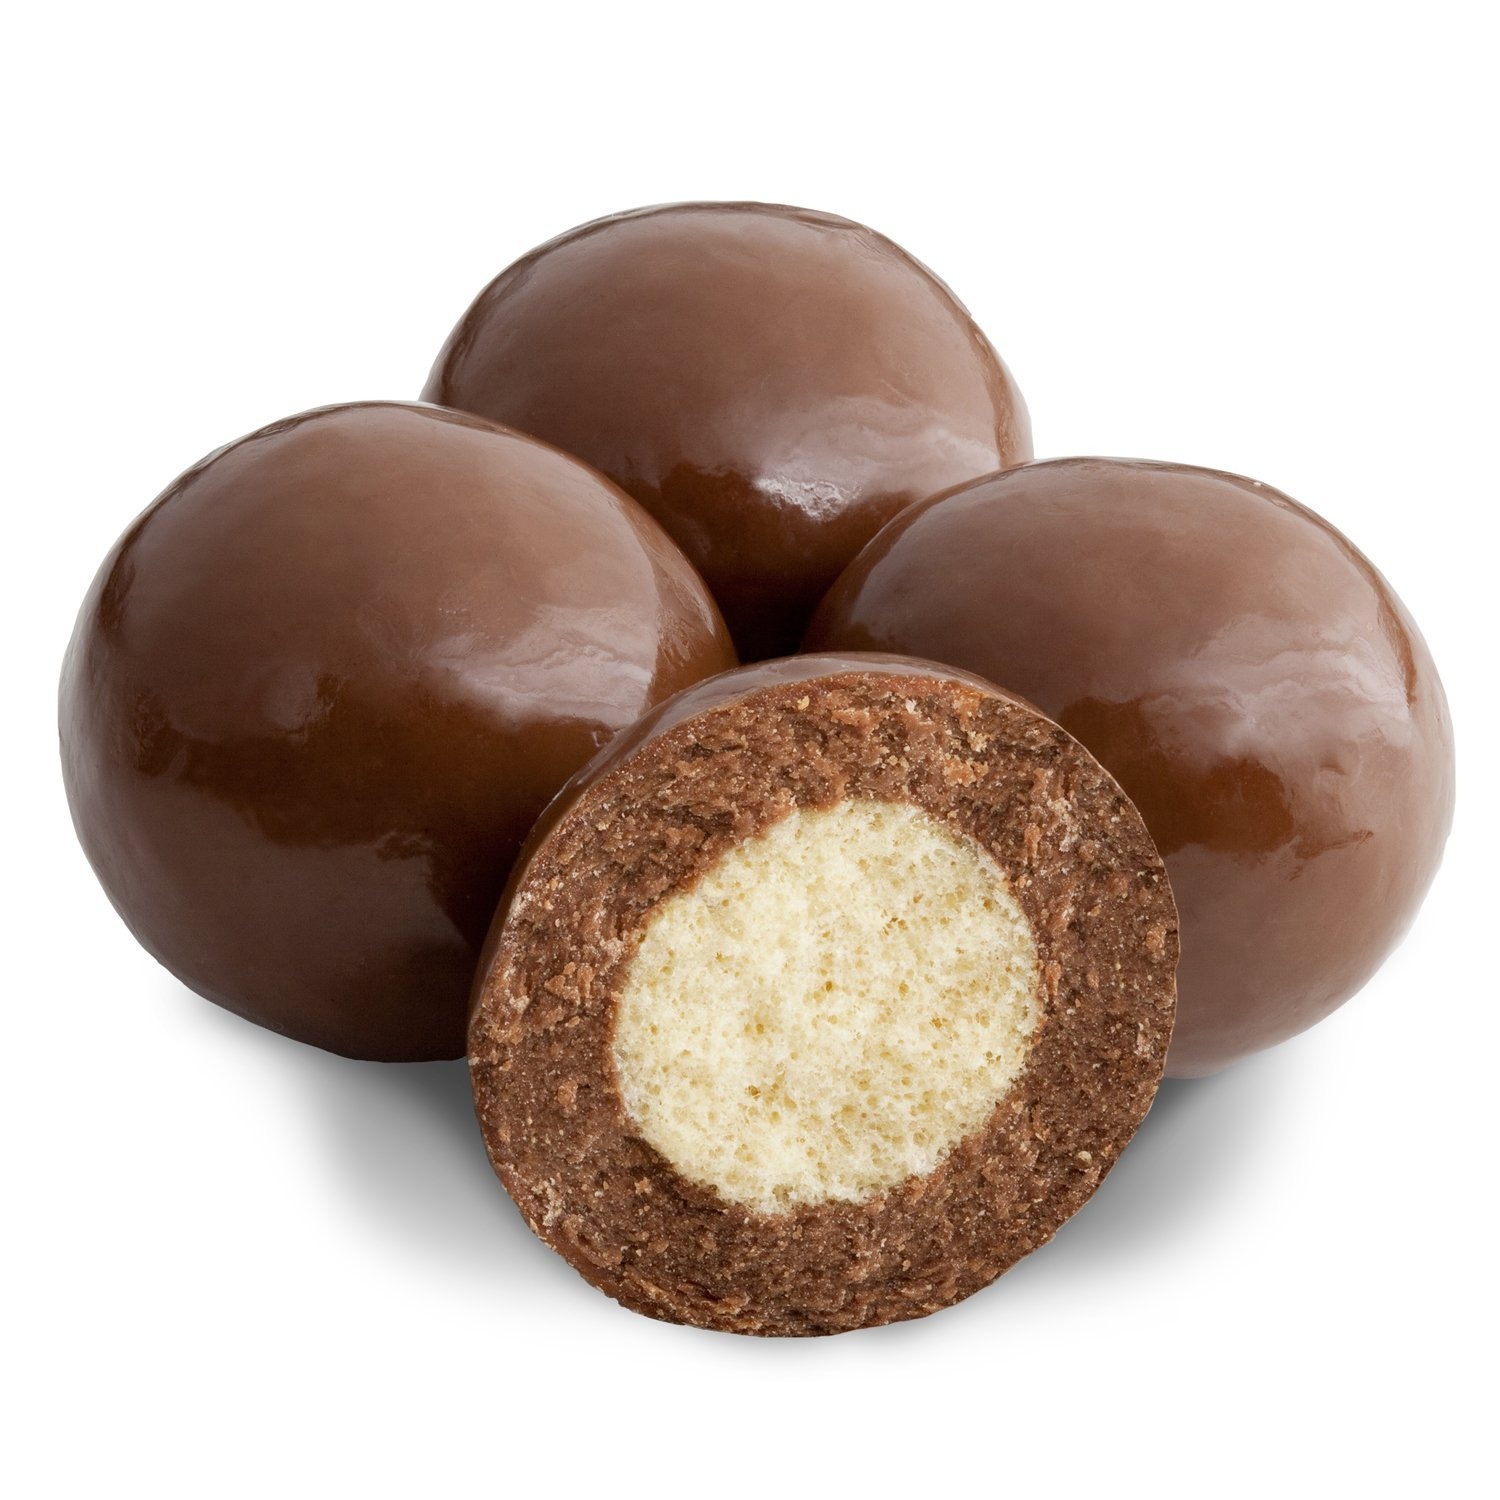
Item Name: Dulcefina chocolate and Sweets, Milk Chocolate Triple Dipped Malt Balls (1.500 Lbs)
Bullet Point 1: Estimate per order: 1.500 Lbs in Sealed bag
Bullet Point 2: Chocolate Specialty
Bullet Point 3: Product of Dulcefina chocolate and Sweets, USA
Bullet Point 4: Packed From Bulk In Ziplock Bag
Product Description: Here a malt ball you could putt with if it wasn not so delicious! We have upped the ante and dipped our crunchy malt balls in smooth Milk Chocolate three times.
Value: 0.0
Unit: Count

Price: 47.67